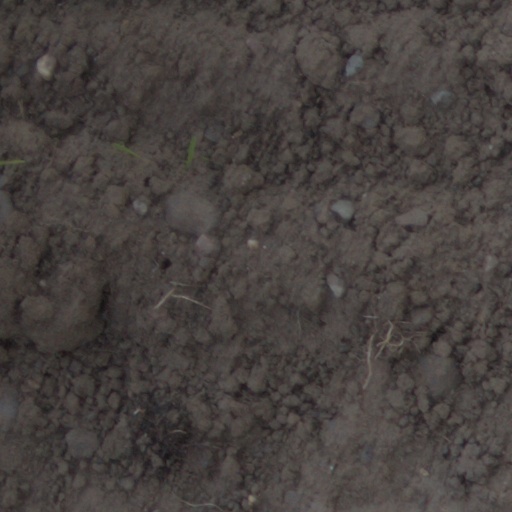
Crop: wheat